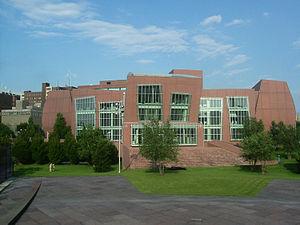
Frank Owen Goldberg, dit Frank Owen Gehry, né le 28 février 1929 à Toronto, est un architecte américano-canadien. Professeur d’architecture à l’université Yale, il est considéré au début du XXIᵉ siècle comme un des plus importants architectes vivants. Il fait partie des mouvements du déconstructivisme et du post-structuralisme. Ses constructions sont généralement remarquées pour leur aspect original et tordu; il conçoit des formes de proportions vastes et mouvantes.
L'université de Cincinnati est une université d'État située à Cincinnati, dans l'Ohio.